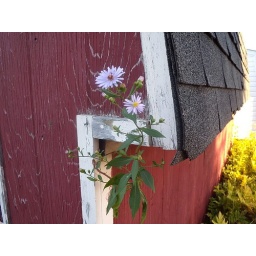
Pretty cute growing there in the wall like that.